Lawson (store)

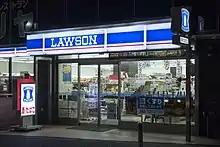
A Lawson store in Kōtō, Tokyo

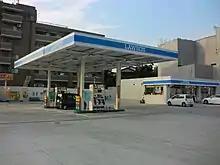
A Lawson self-service station with attached convenience store in Shingū, Fukuoka, Japan

In 1974, Consolidated signed a formal agreement with The Daiei, Inc., a retail company which also ran a supermarket chain, to open the first Lawson stores in Japan. On April 15, 1975, Daiei Lawson Co., Ltd. was established as a wholly owned subsidiary of Daiei. The first store opened in Sakurazuka, Toyonaka, Osaka Prefecture, in June 1975. In September 1979 the official name was changed to Lawson Japan, Inc. The Mitsubishi Corporation became the main shareholder in 2001.